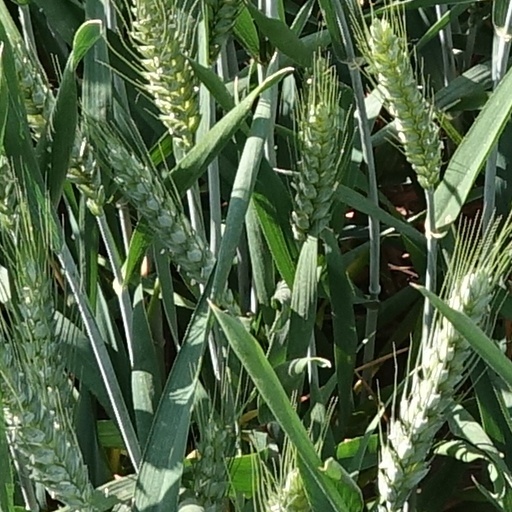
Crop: wheat